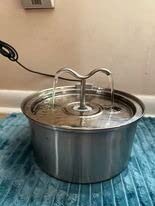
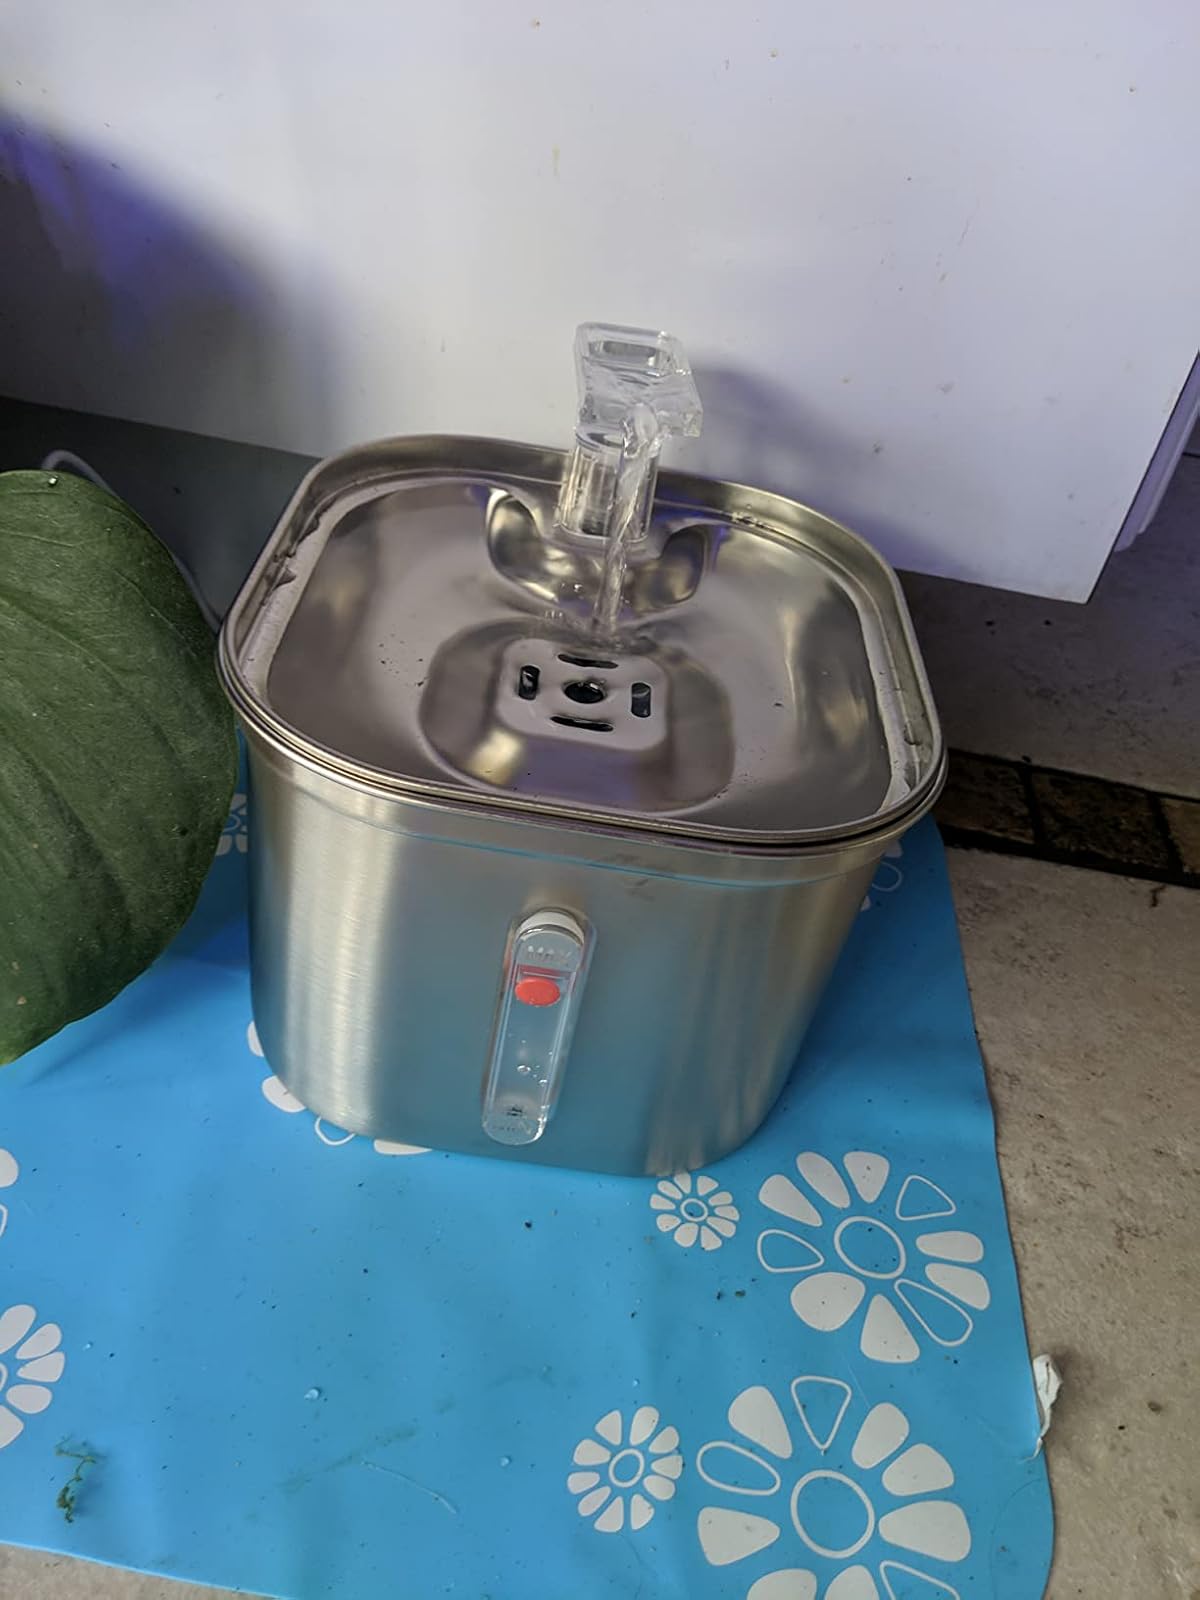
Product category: items_bowl
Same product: no